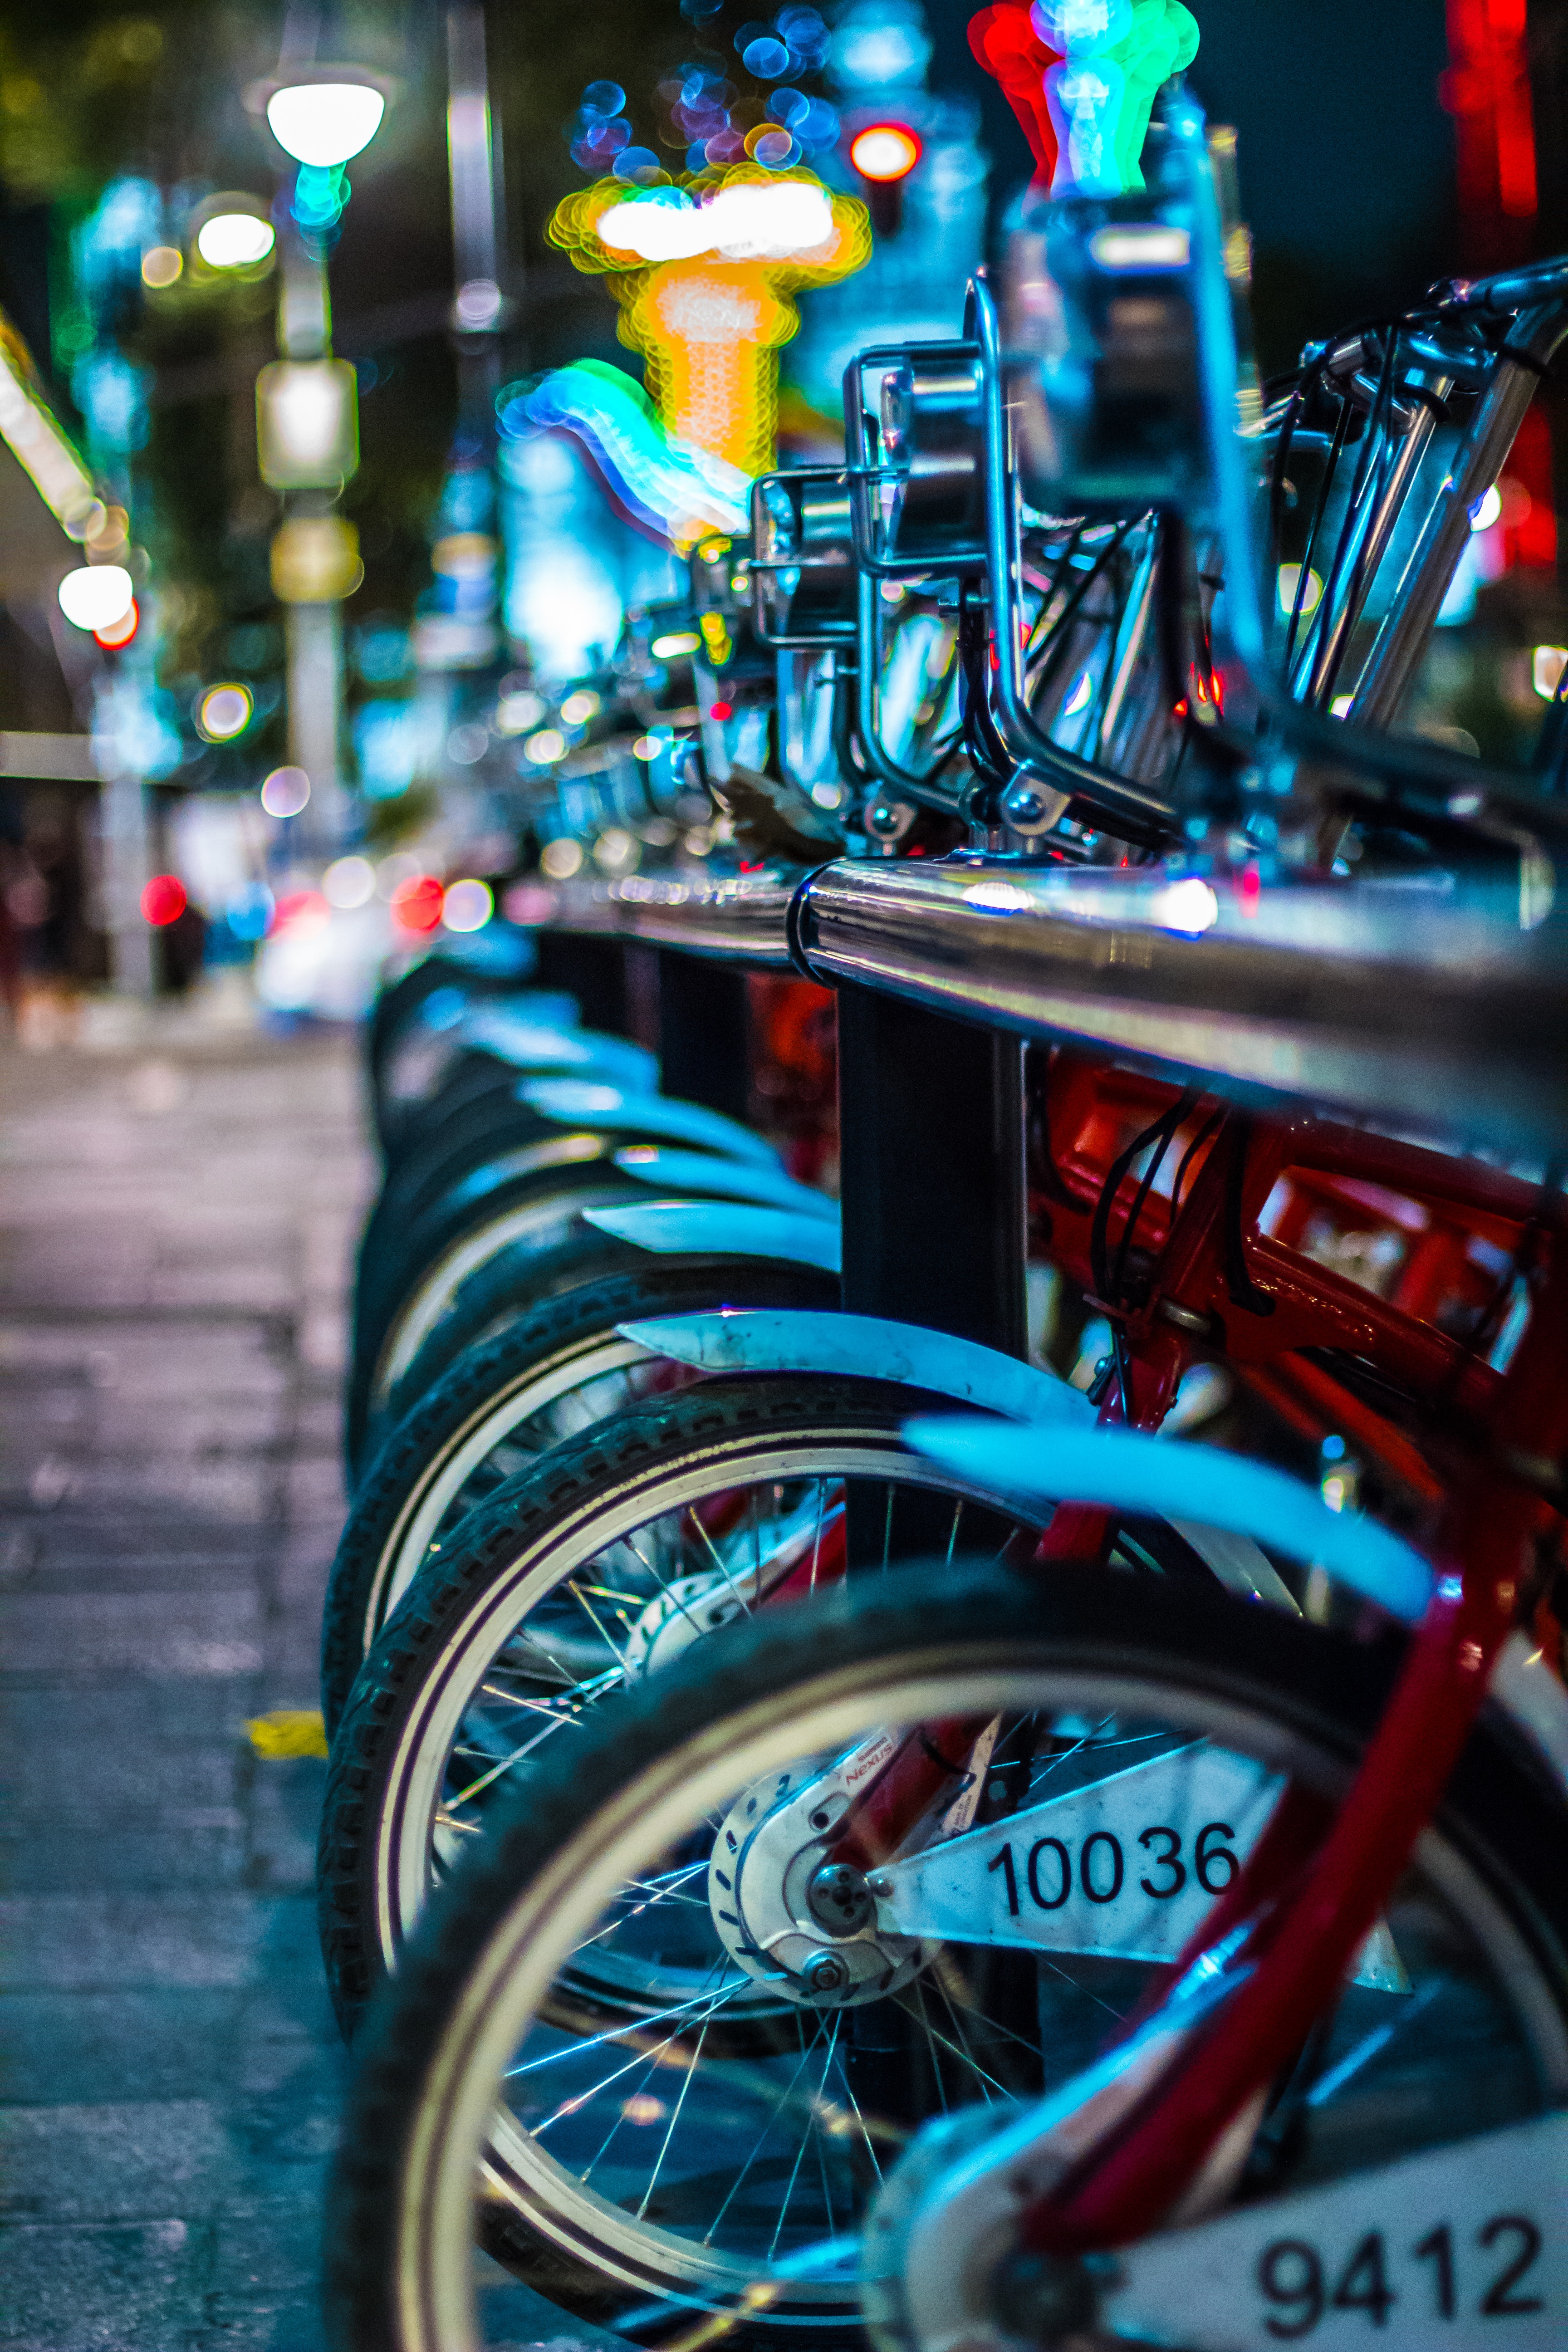
land vehicle, bicycle, road bicycle, vehicle, snapshot, sports equipment, street, car, hybrid bicycle, wheel, mountain bike, motorcycle, cycling, bicycle wheel